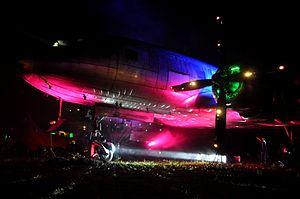
Chaos Communication Camp est un rendez-vous international de hackers, organisé par le Chaos Computer Club, qui a lieu au mois d'août tous les 4 ans depuis 1999 dans le Brandebourg, en Allemagne.